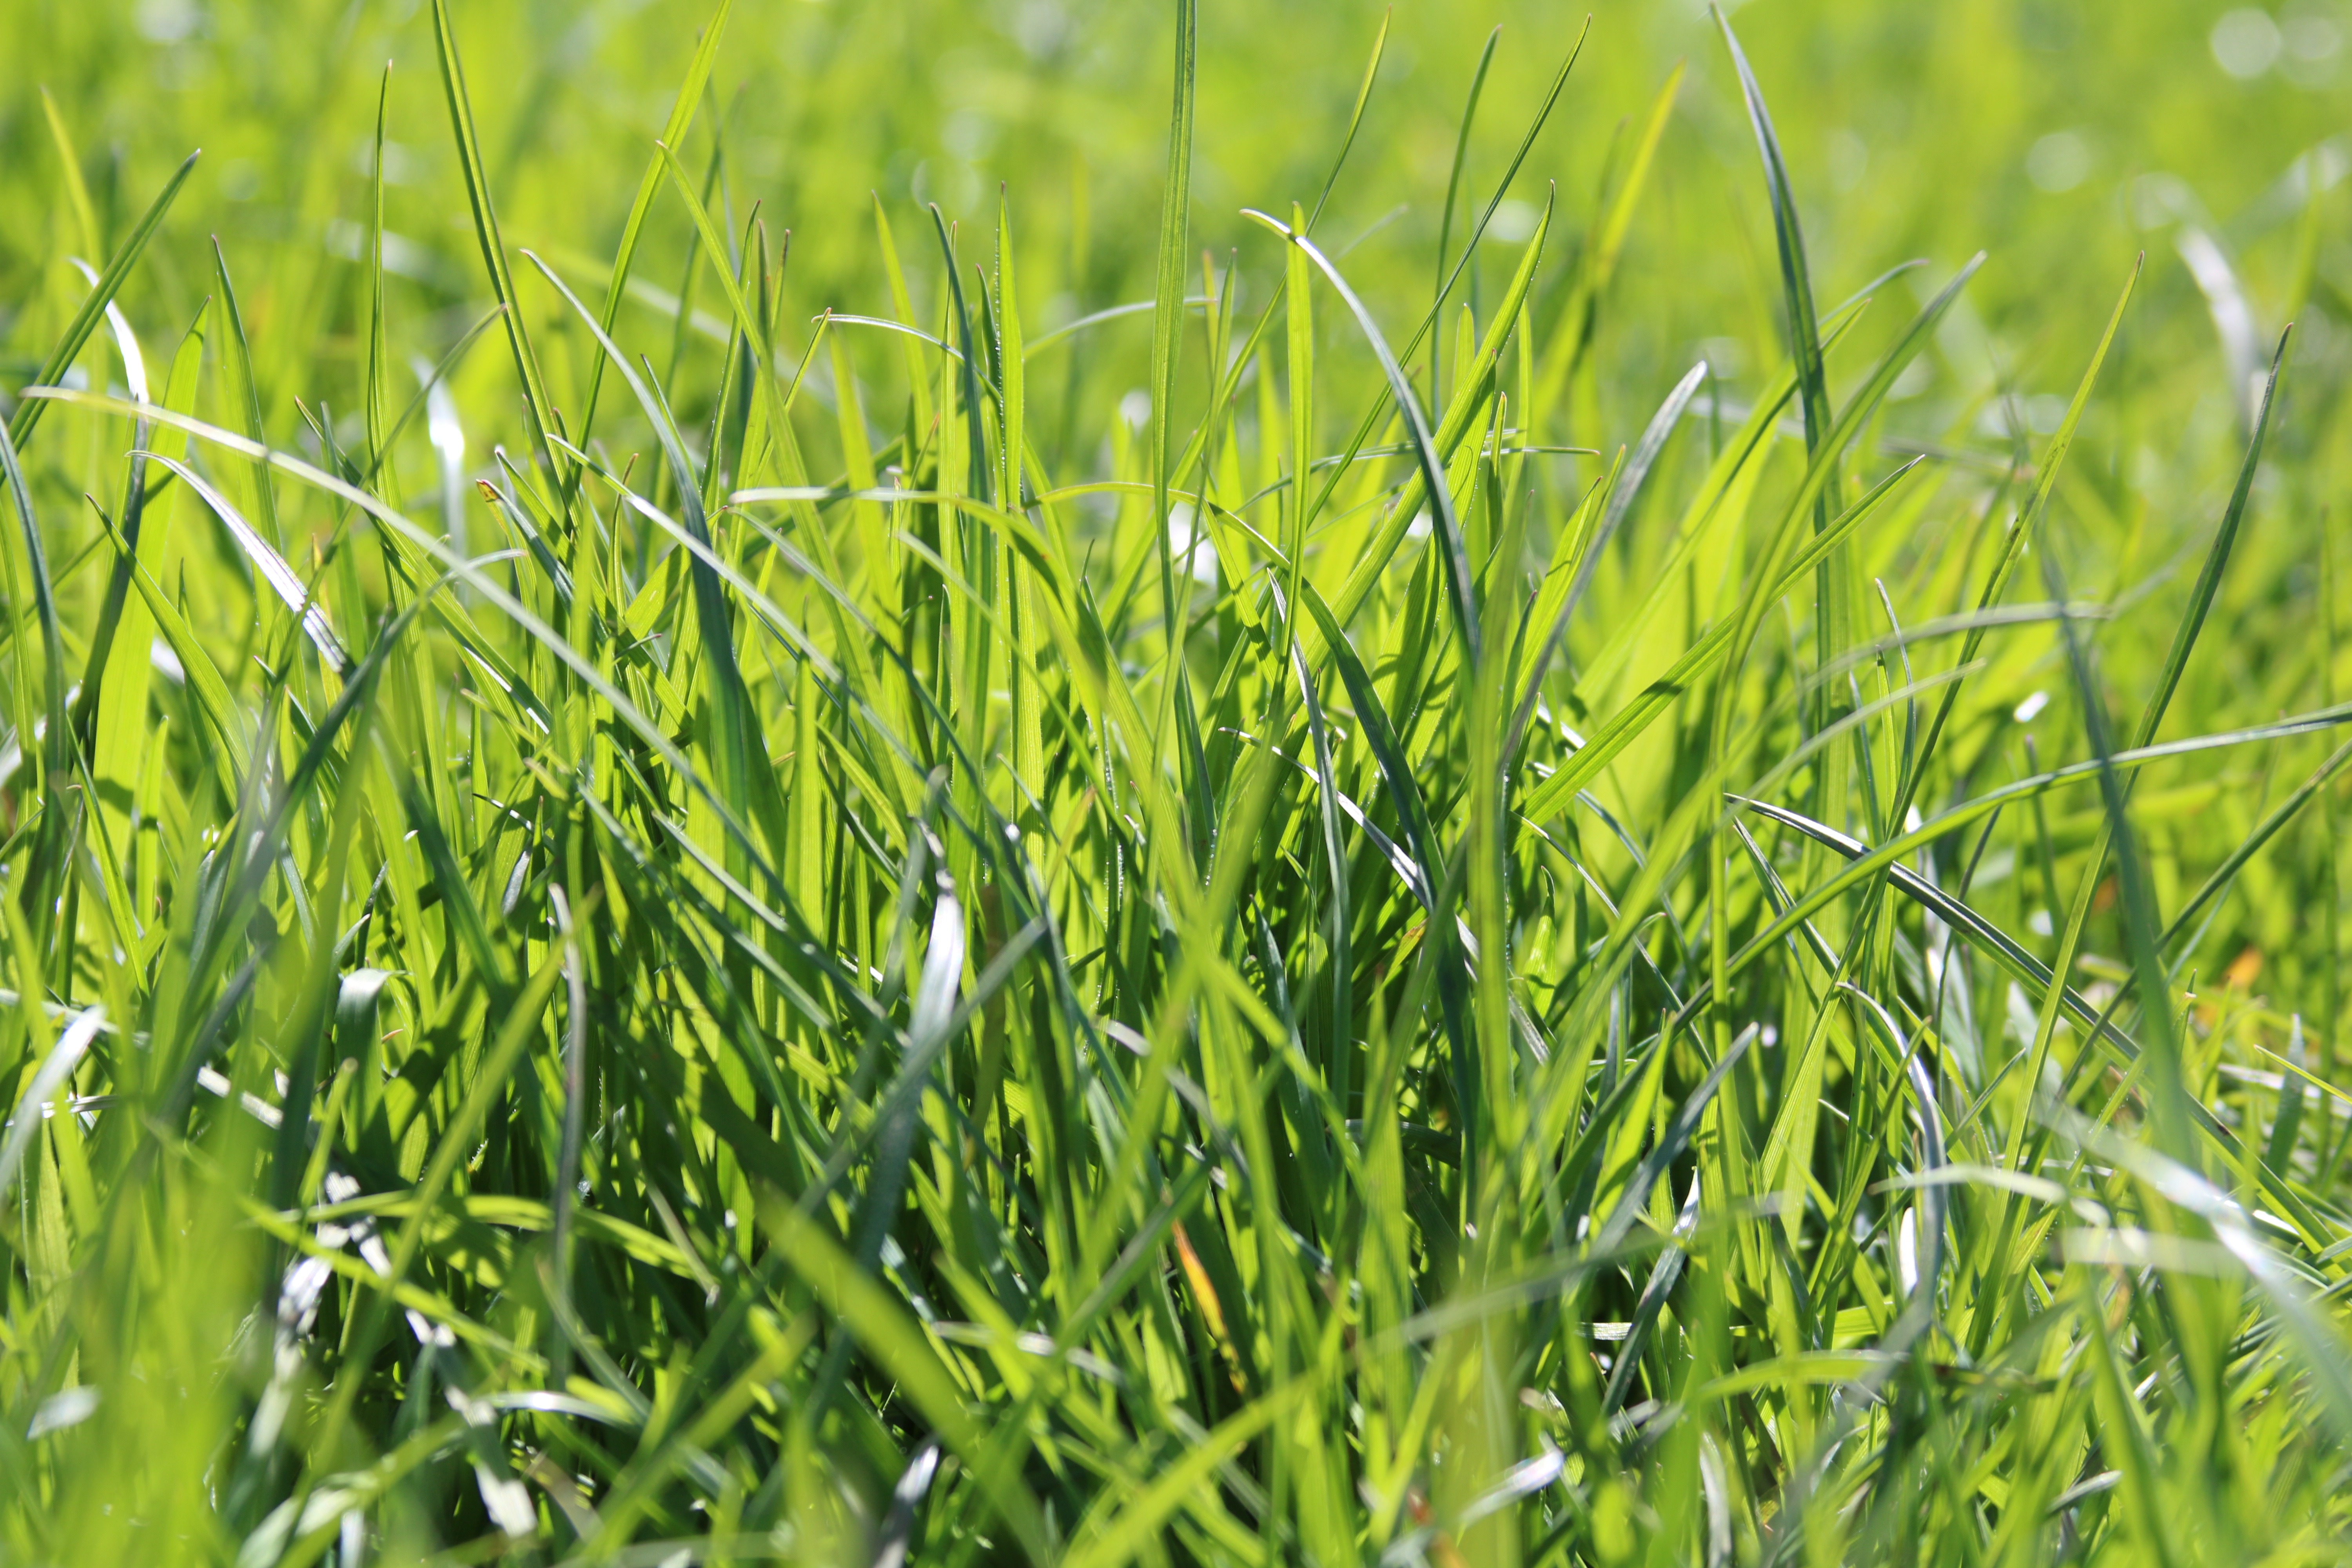
nature, grass, plant, field, lawn, meadow, prairie, flower, environment, idyllic, rural, spring, green, crop, pasture, agriculture, grassland, bright, green grass, flowering plant, grass family, land plant